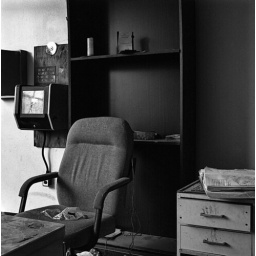
Abandoned train depot , office in one of the warehouses. Hasselblad 501CM with Forte Fortapan 100 B&amp;amp;W film